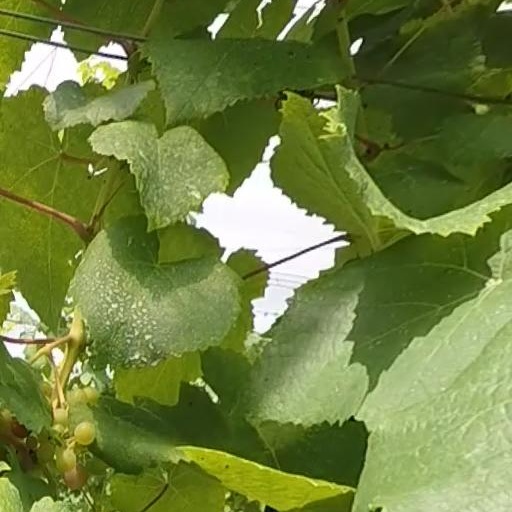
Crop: grape